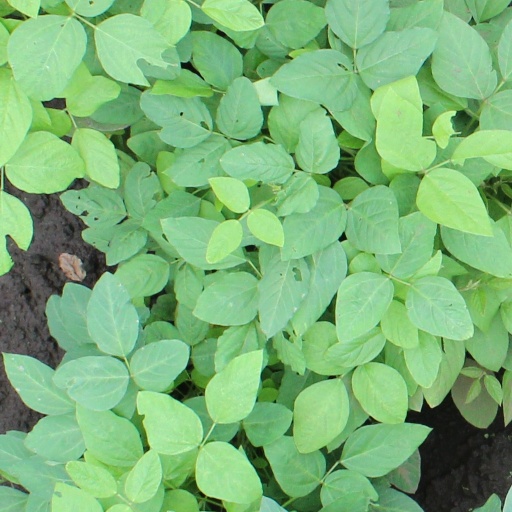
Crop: soybean